Dallas–Fort Worth metroplex

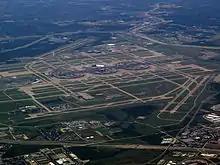
Dallas Fort Worth International Airport

The cities of Dallas and Fort Worth are the two central cities of the Metroplex, with Arlington being a third economically important city; it is a center for sporting events, tourism and manufacturing. Most other incorporated cities in the Metroplex are "bedroom communities" serving largely as residential and small-business centers, though there are several key employers in these regions. Due to the large number of smaller, less well-known cities, Metroplex residents commonly divide the region roughly in half along Texas Interstate 35, which runs north–south, splitting into two 'branches' (I-35E in Dallas and I-35W in Fort Worth) through the Metroplex. They refer to places as being on the "Dallas side" or the "Fort Worth side", or in "the Arlington area", which is almost directly south of the airport; cities in the Arlington area form the Mid-Cities. It is nominally between the two major east–west interstates in the region (I-20, passing to the south of both downtowns, and I-30, connecting Dallas and Fort Worth city centers).